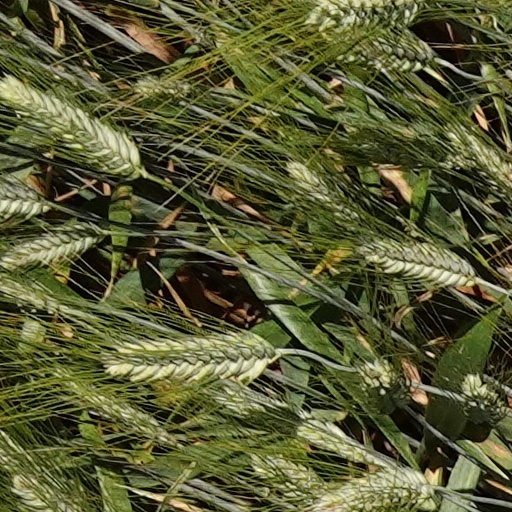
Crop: wheat